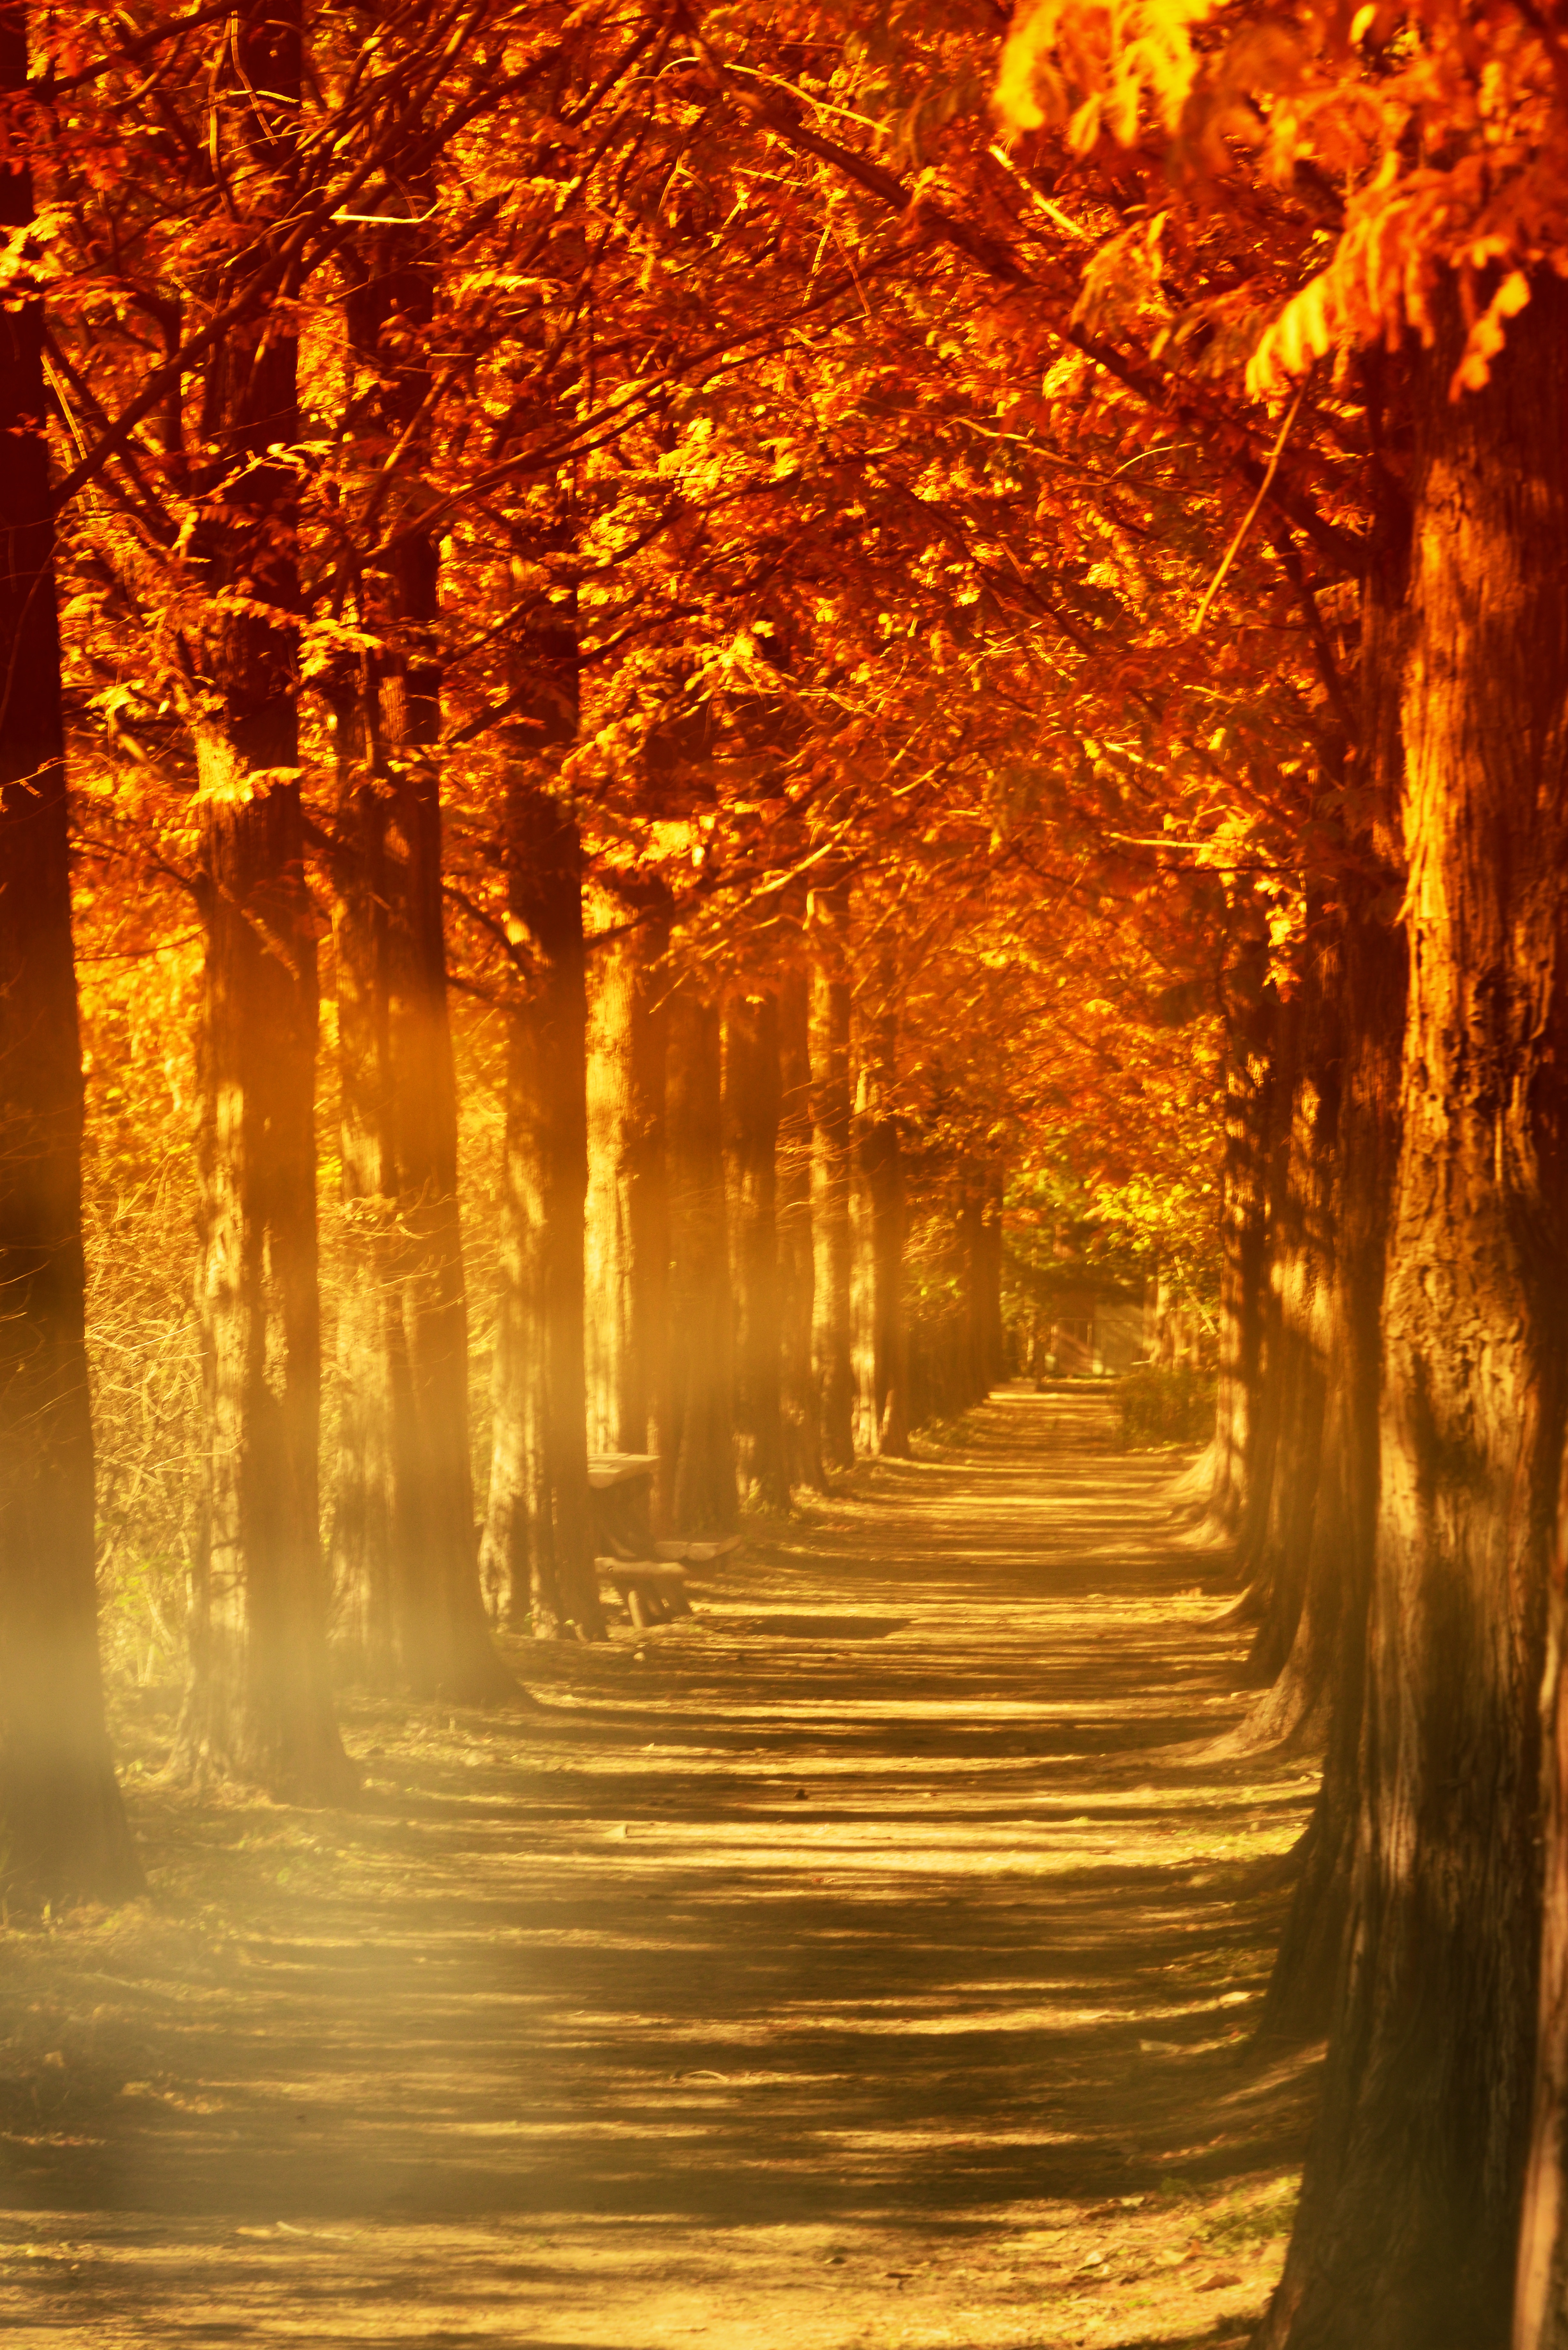
tree, nature, forest, branch, light, wood, fog, sunlight, morning, leaf, love, evening, reflection, autumn, memory, season, maple, leaves, seasonal, woodland, habitat, red maple, natural environment, atmospheric phenomenon